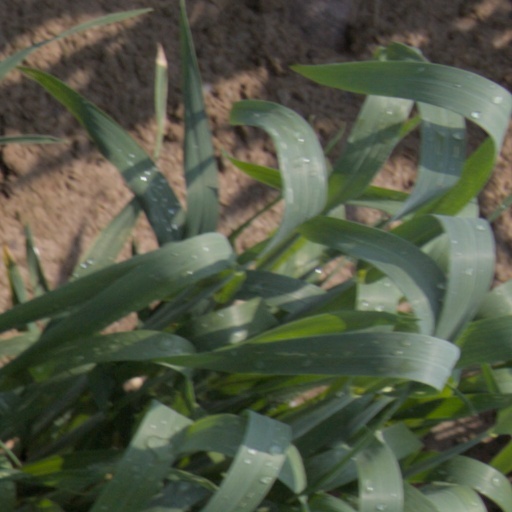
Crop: wheat